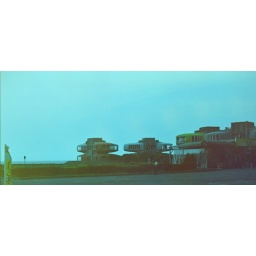
flying saucer house in taiwan